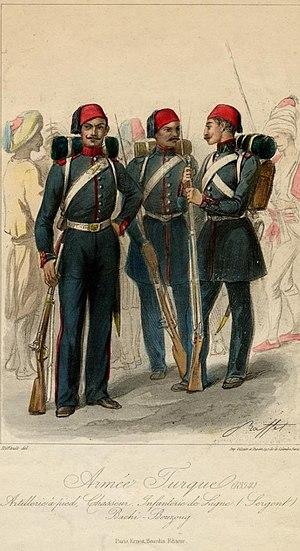
Pendant la période du déclin de l'Empire ottoman, le gouvernement des sultans mène, à partir de 1826, une série de réformes pour renforcer et moderniser l'armée ottomane afin de faire face aux révoltes intérieures et aux ambitions des puissances étrangères. Les réformes des Tanzimat établissent une armée permanente basée sur la conscription mais ne peuvent empêcher une série de défaites dans les guerres russo-turques et les guerres balkaniques. Allié de l'Allemagne pendant la Première guerre mondiale en Orient, il est entraîné dans sa défaite en 1918. Le refus de la capitulation entraîne la constitution d'une nouvelle armée nationale, autour de Mustafa Kemal, qui sort victorieuse de la guerre d'indépendance turque en 1922.
Les réformes militaires ottomanes ont commencé à la fin du XVIIIe siècle.